DZXL

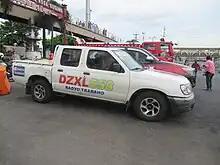
Vehicle at Batasan Hills, Quezon City

As of Q4 2022, DZXL is the 4th most-listened to AM radio station in Mega Manila, based on a survey commissioned by Kantar Media Philippines and Kapisanan ng mga Brodkaster ng Pilipinas.